La Victoria District, Lima

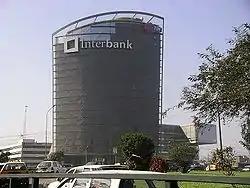
Interbank Tower

La Victoria is home to one of the most popular football teams in Peru, Alianza Lima. The Alejandro Villanueva Stadium is located near the housing project Hooch in the southern part of La Victoria. Today's La Victoria offers residents and visitors parks and cultural attractions.